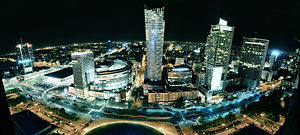
Centrum (bymidte)
Śródmieście i Warszawa, Polen
Centrum betegner ofte en bymidte, som regel i nærheden af en gågade og/eller butikker. F.eks. betragtes Strøget i København som værende centrum.